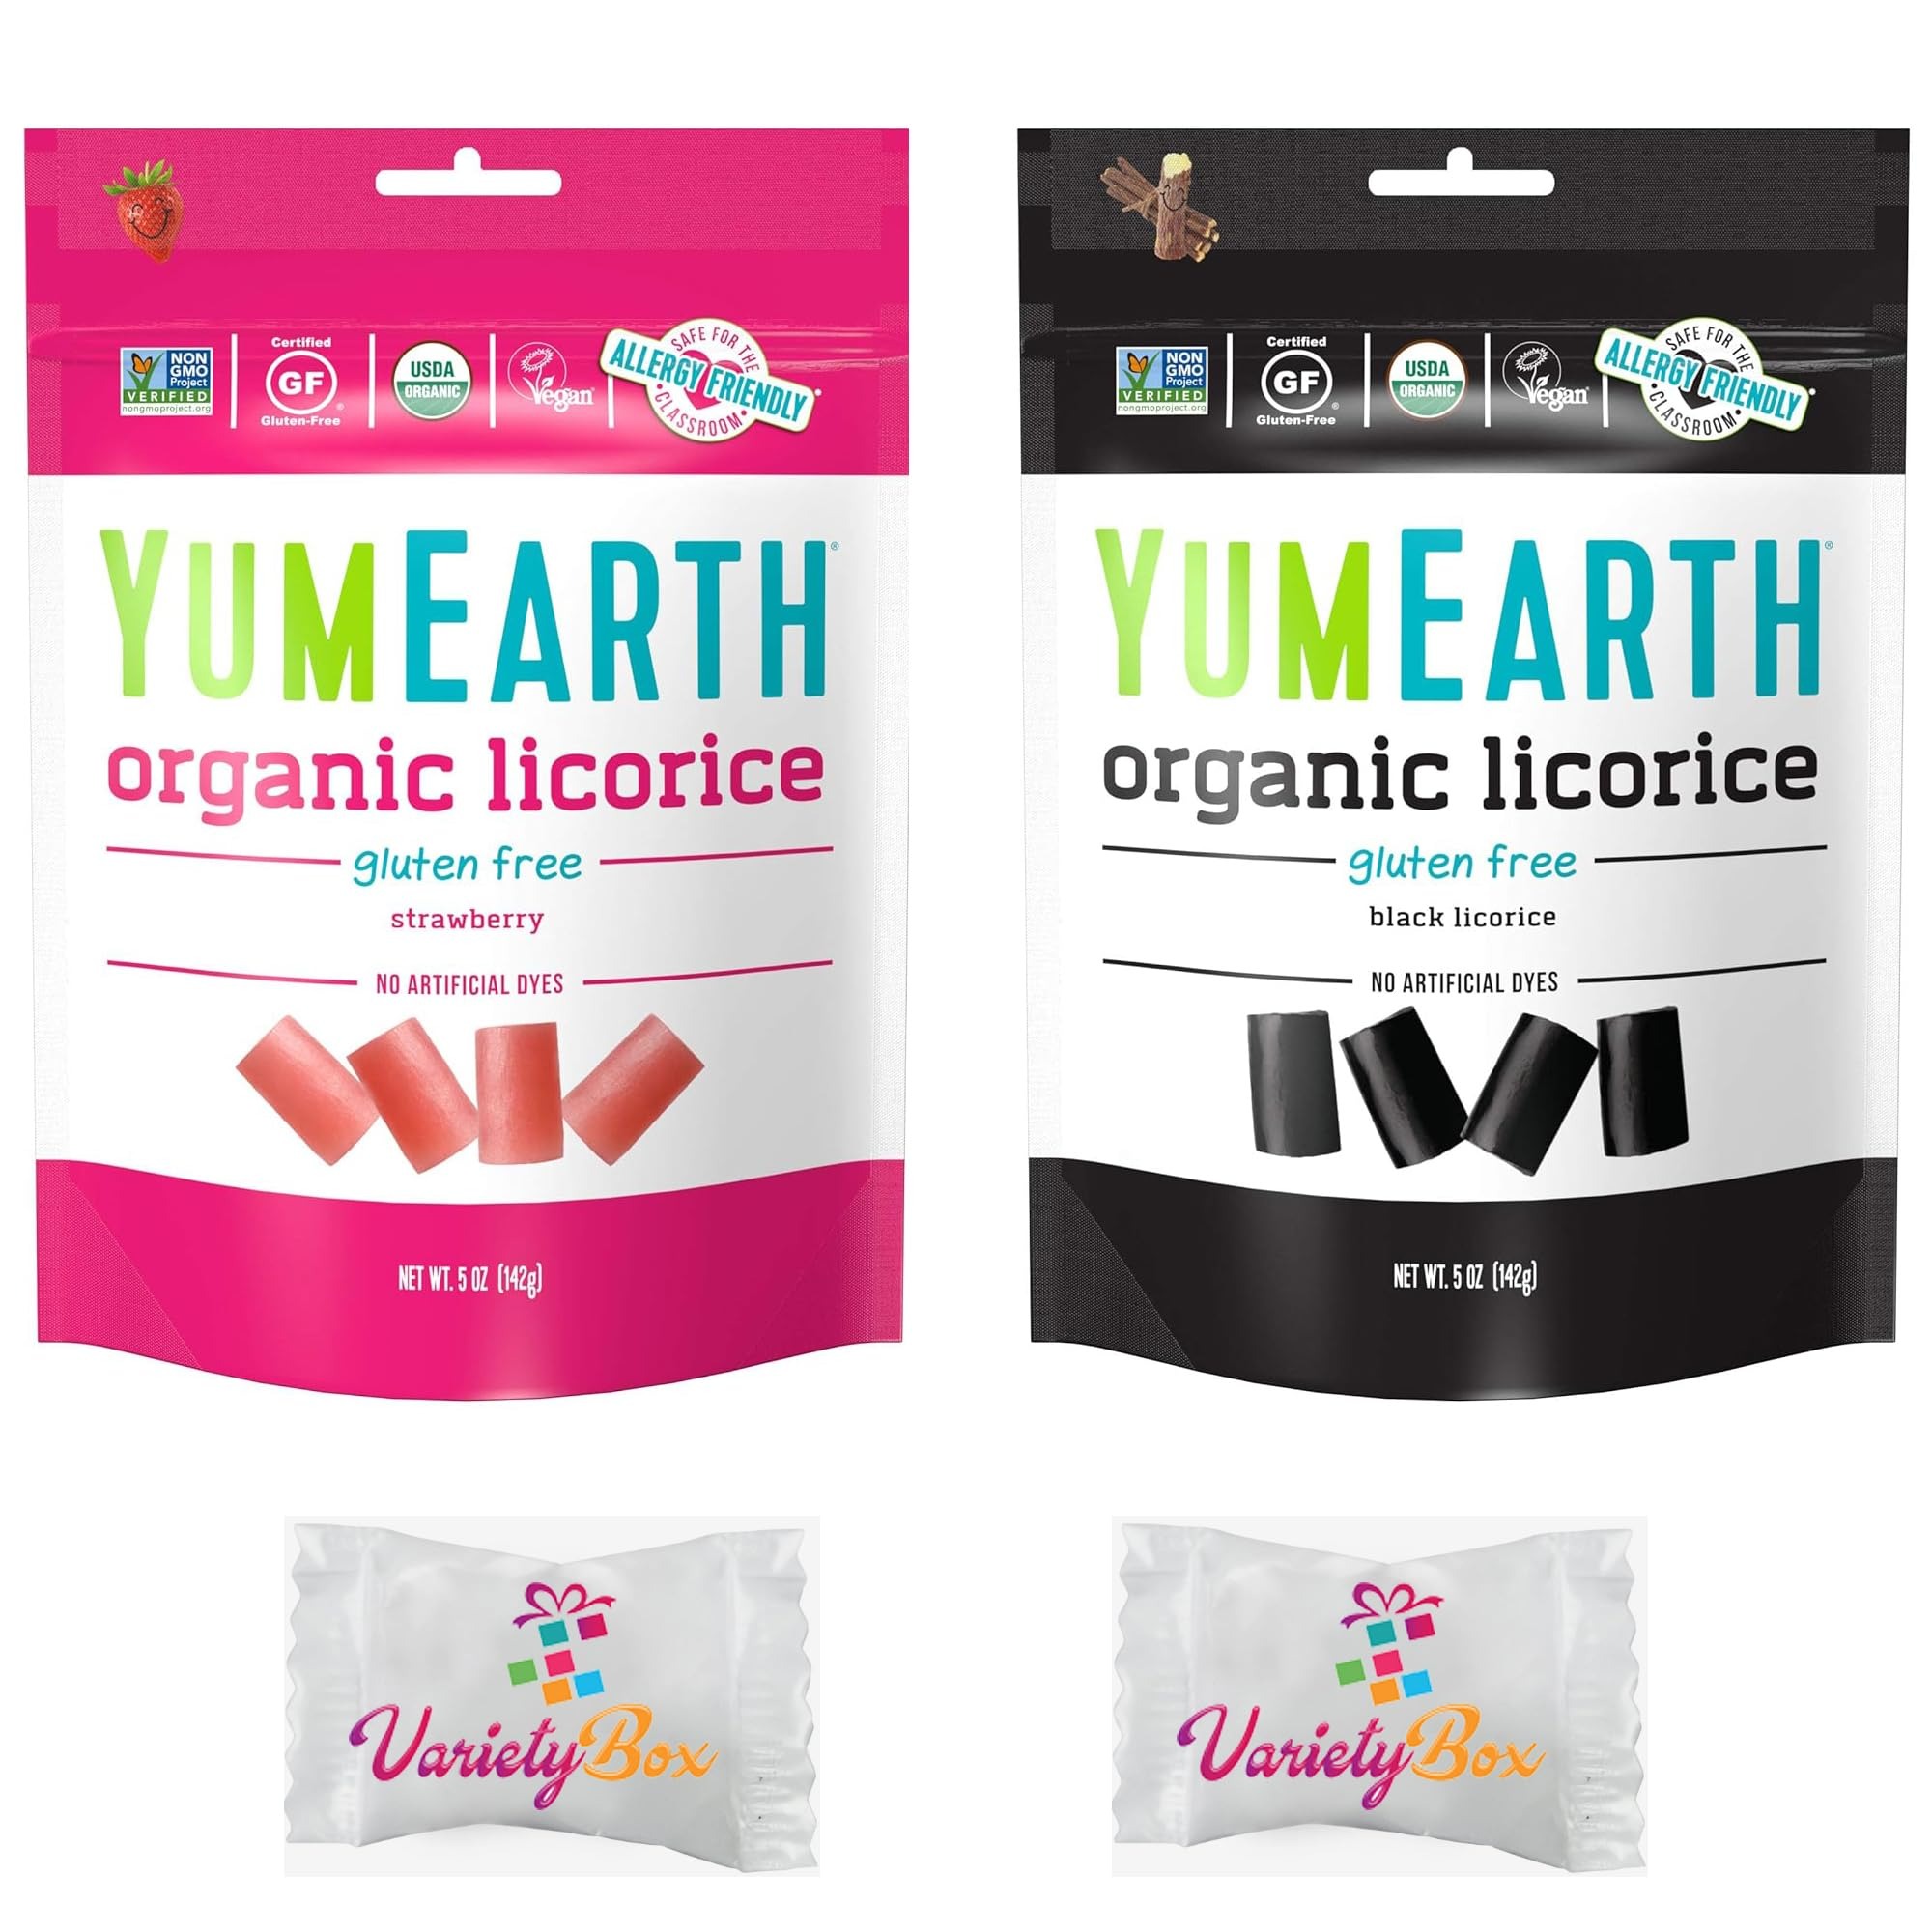
Item Name: Yumearth Organic Black Licorice and Strawberry Licorice Gluten Free Bundle with Variety Box Mints
Bullet Point 1: Free from top 8 allergens: great treat for everyone! Perfect for class parties, school snacks and lunch snacks
Bullet Point 2: Organic & Non-GMO: Project Verified Non-GMO, USDA Organic, Vegan, Gluten-Free
Bullet Point 3: No artificial flavors, no dyes, no high fructose corn syrup
Bullet Point 4: Two 5 Ounce packages with Variety Box Mints!
Product Description: In 2007, YumEarth was just two dads on a mission to bring something sweet and simple into the world. Since then, our little mission has grown bigger than ever. The larger our business grows, the harder we strive to use the most honest ingredients, provide the best value for fans, and develop new and delicious products based as much on our own principles as they are on our customers’ feedback.
Value: 10.0
Unit: Ounce

Price: 28.48